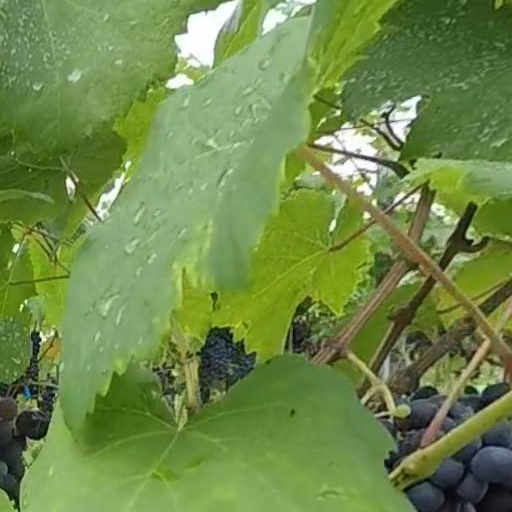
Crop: grape